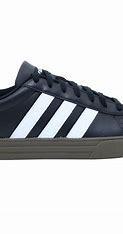
Brand: Adidas
Model: Daily 2